Early American publishers and printers

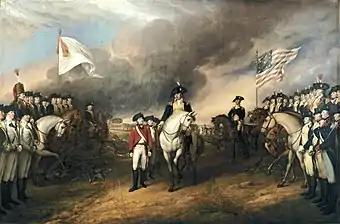
Surrender of Lord Cornwallis to General Washington at Yorktown

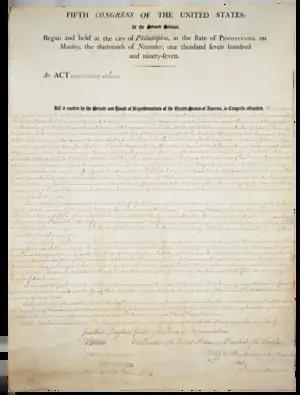
The original Alien and Sedition Acts, signed

After the costly French and Indian War, Britain was heavily in debt and began taxing her colonies, without proper colonial representation in Parliament. This was cause for great concern among many of the colonists who were already struggling financially and felt that they had already contributed heavily, with lives, property and money towards a war that was mostly fought on American soil. Before long colonial indifference turned into public protests and open revolt, while publishers and printers began turning out newspapers and pamphlets that pointedly expressed their anger and sense of injustice. Notable figures such as James Otis Jr. and Samuel Adams were among the most visible and outspoken opponents of colonial taxation, whose voices were echoed in numerous colonial newspapers and pamphlets.